Lorenzo di Bicci

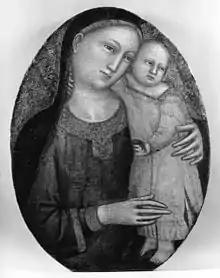
'Madonna and Child' painting by Lorenzo Di Bicci, Walters Art Museum, c. 1400

Lorenzo is reported to have completed many Madonna and child paintings, however little is known about the composition dates of these paintings. Between 1375 and 1380, Lorenzo is known to have painted a "Madonna of Humility with Two Angels", which is extant and held privately. Until 1936, this panel was attributed to Jacopo di Cione. A very similar work known to have been completed by Lorenzo between 1405 and 1410 titled "Madonna and Child with Angels" is conserved in the Fine Arts Museum of San Francisco, lending further support to the current attribution of the "Madonna of Humility". In style, Lorenzo's is part of an established tradition. The best known is the "Madonna dell'Umilita", painted by Guariento di Arpo, which Lorenzo's painting closely resembles. In both paintings, the Madonna is posed on a cushion, seated in a demure fashion suggestive of humility. The blue of her apparel is in the tradition of the Madonna and, in the case of Lorenzo's painting, the clothing is notable for its simplicity, with the absence of any elaborate drapery that is sometimes depicted. Again, this style is suggestive of the humble nature of the seated figure.